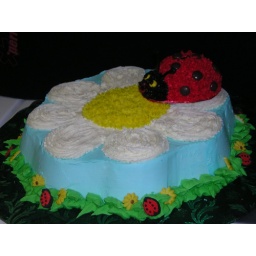
The little ladybug cake on top was made for the birthday girl to enjoy all by herself.